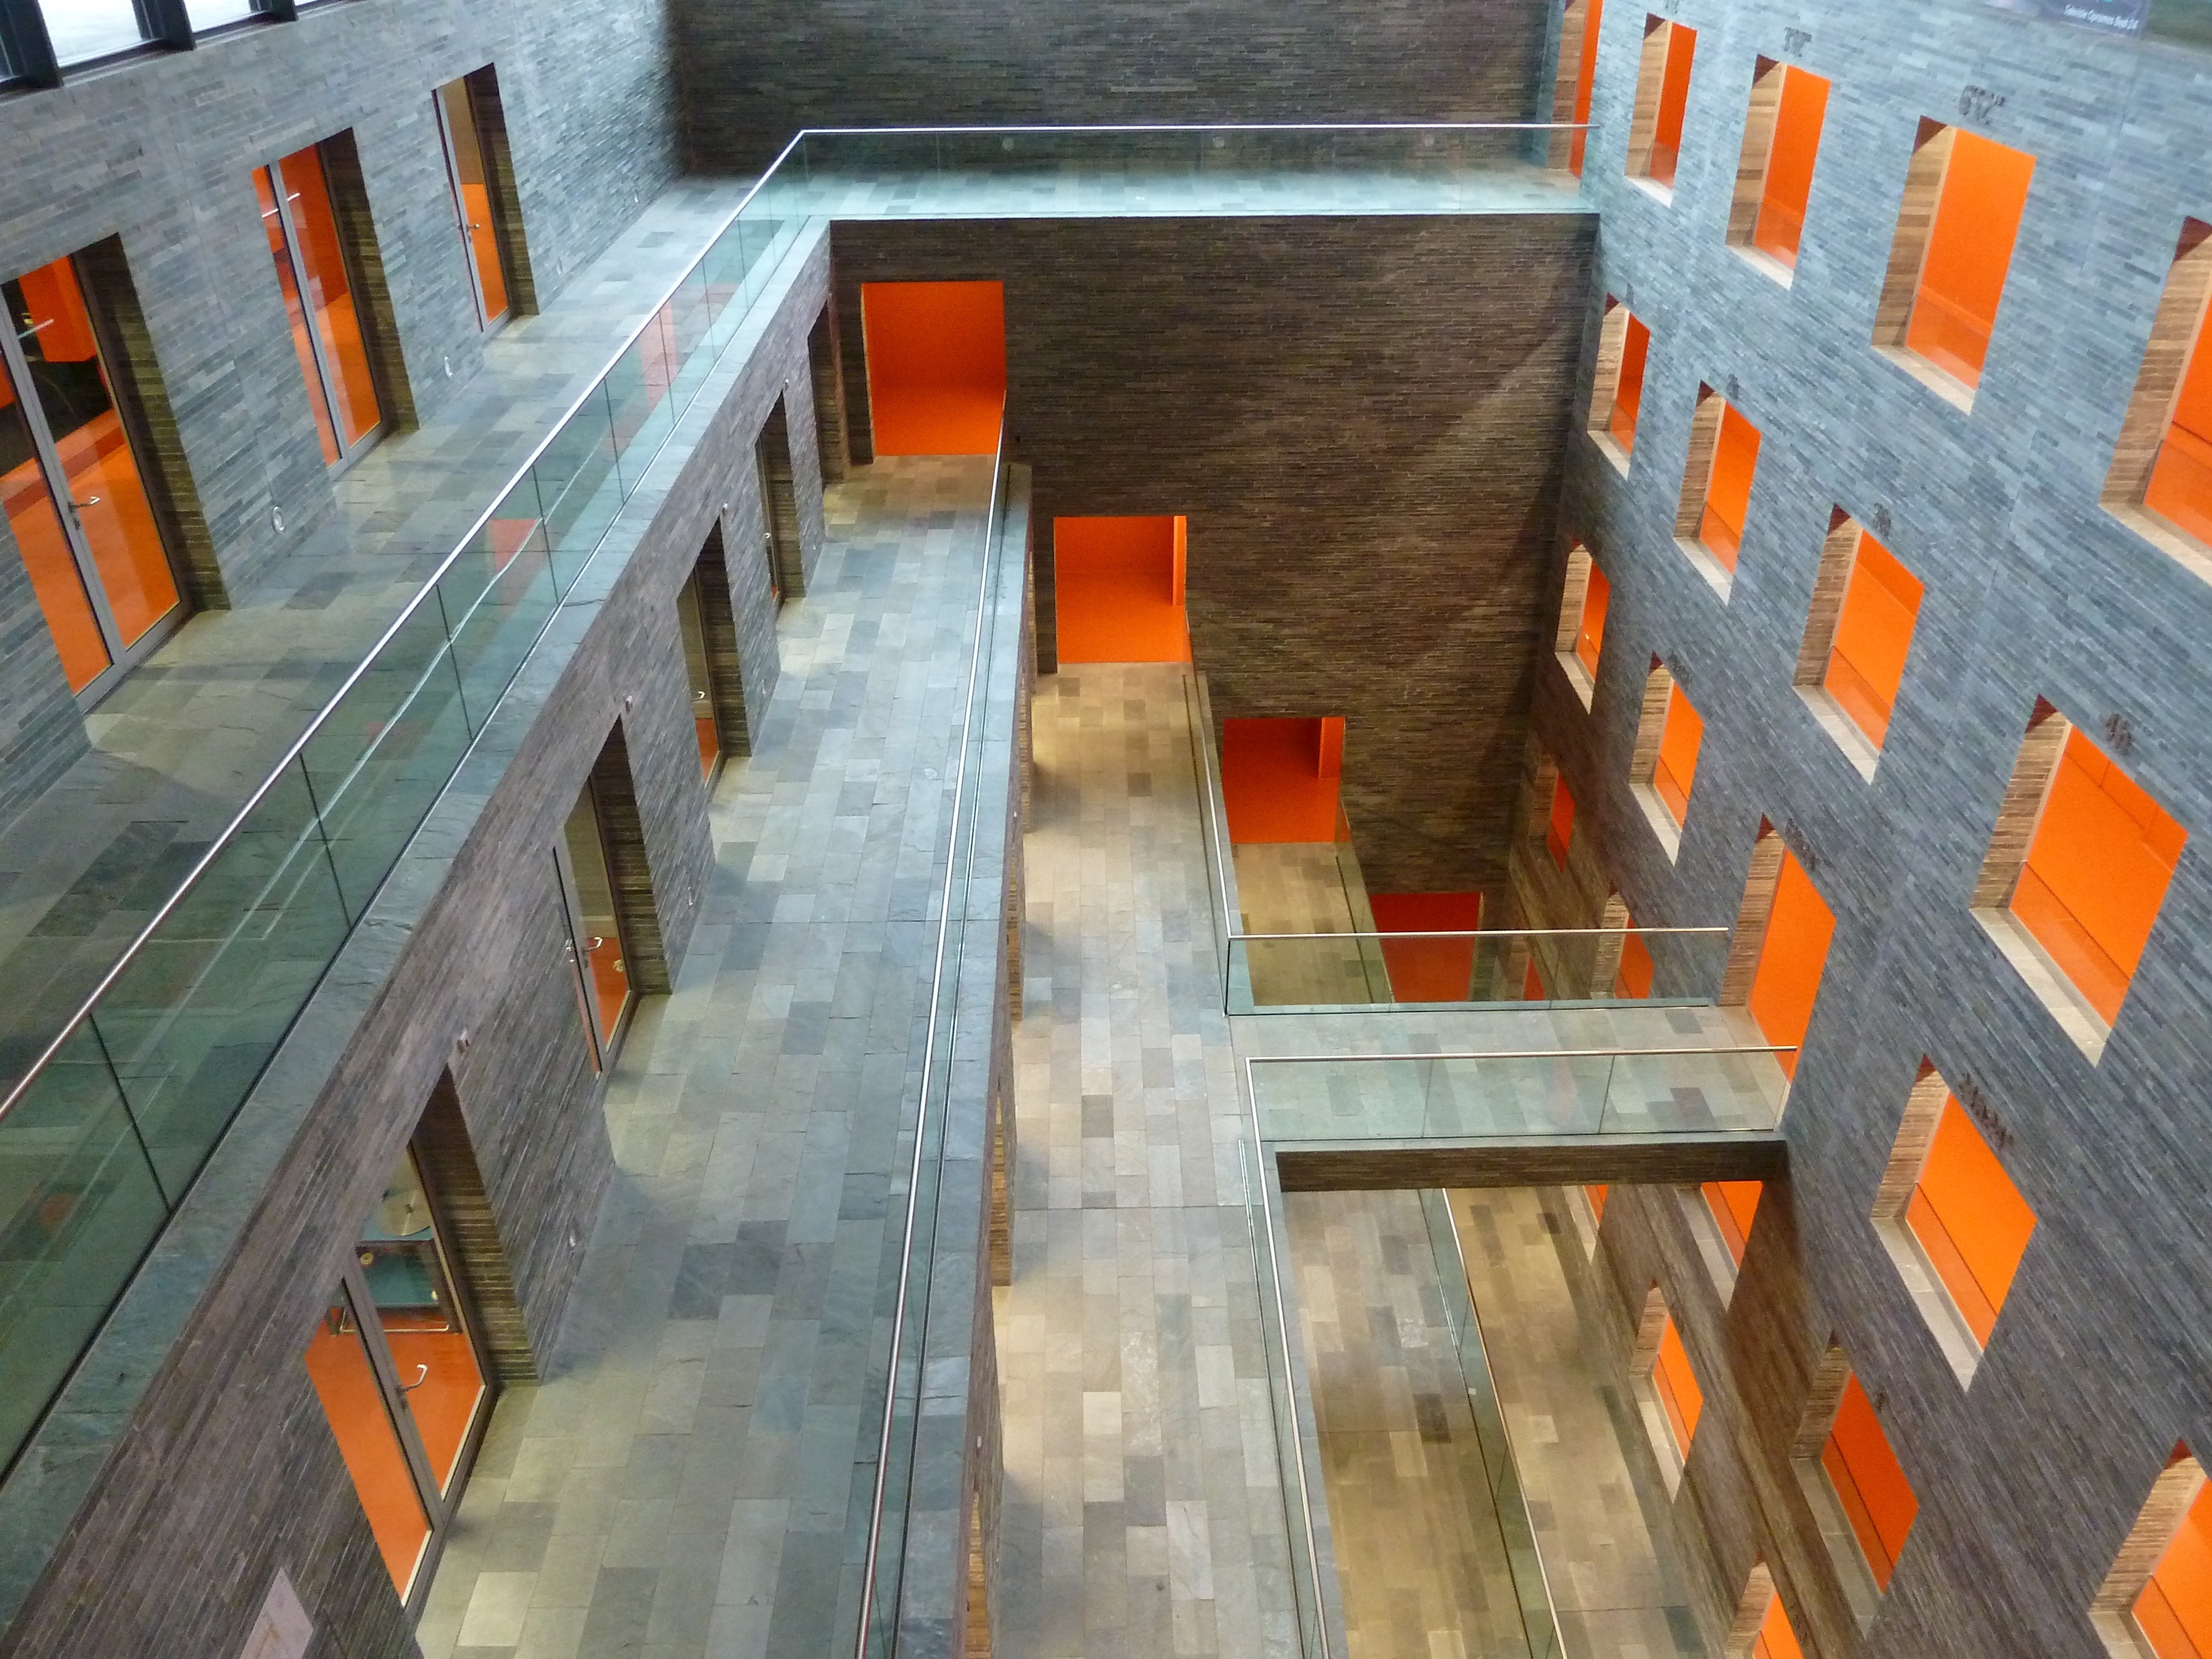
architecture, wood, house, floor, interior, roof, wall, museum, brick, modern, inside, netherlands, design, stairs, brickwork, shapes, flooring, urban area, institute for sound and vision